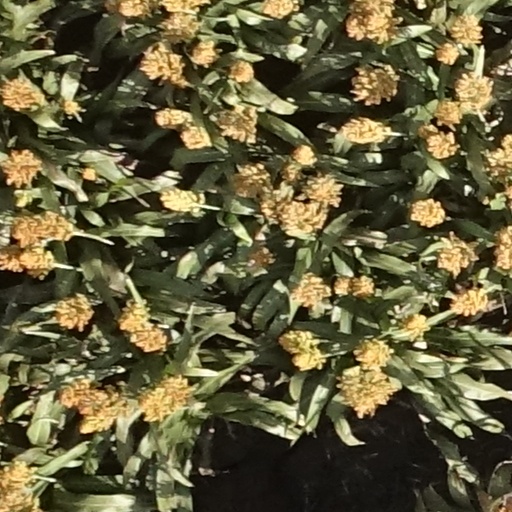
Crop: sorghum